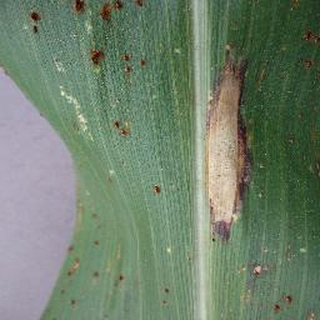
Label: corn_northern_leaf_blight